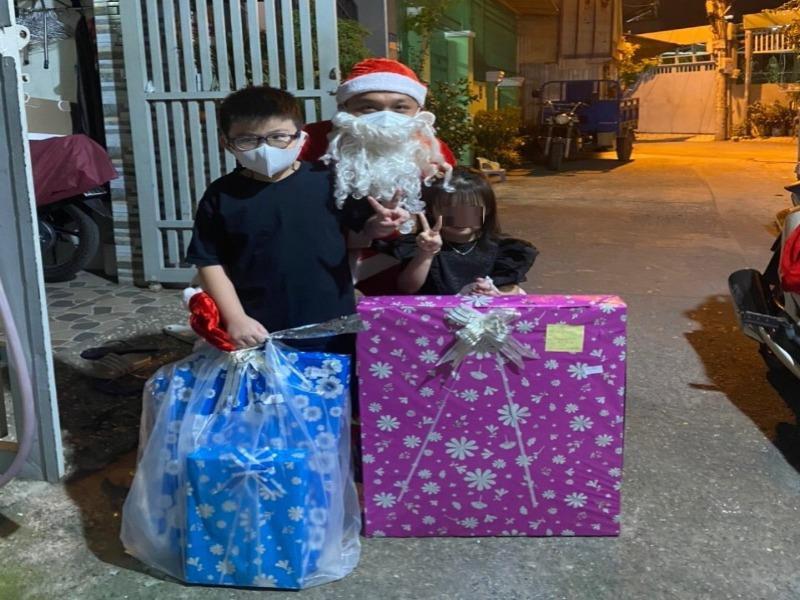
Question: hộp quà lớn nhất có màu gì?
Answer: hộp quà lớn nhất có màu tím